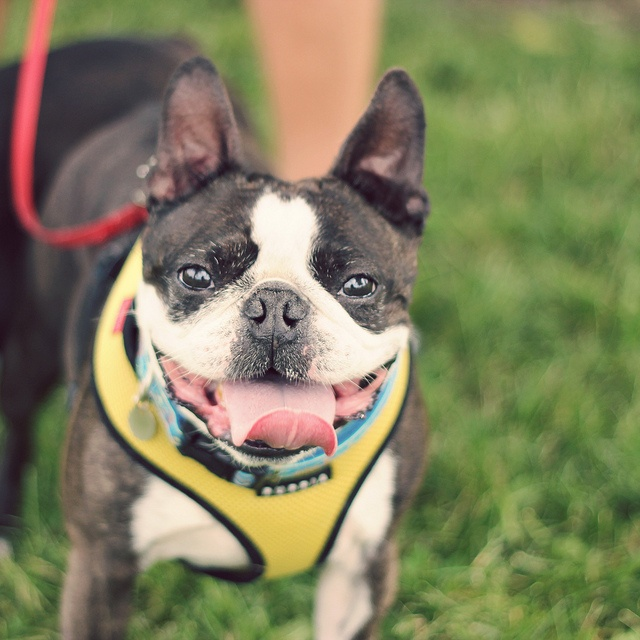
A dog wearing a harness grins and sticks out its tongue.
A small adorable pug dog wearing a red leash.
A dog panting with a yellow harness and red leash
A dog on a leash with it's tongue hanging out.
A dog on a leash standing in the grass with his tongue out.